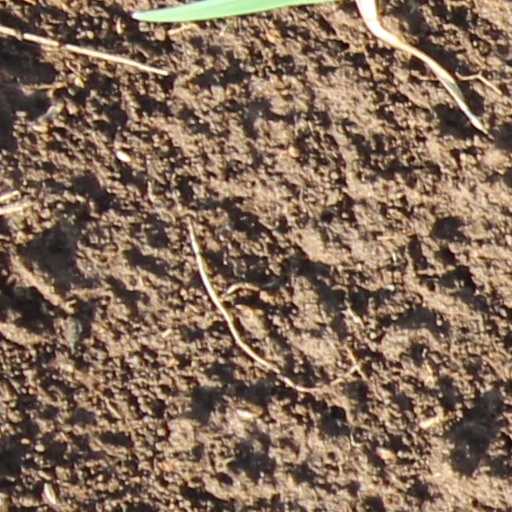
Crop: wheat